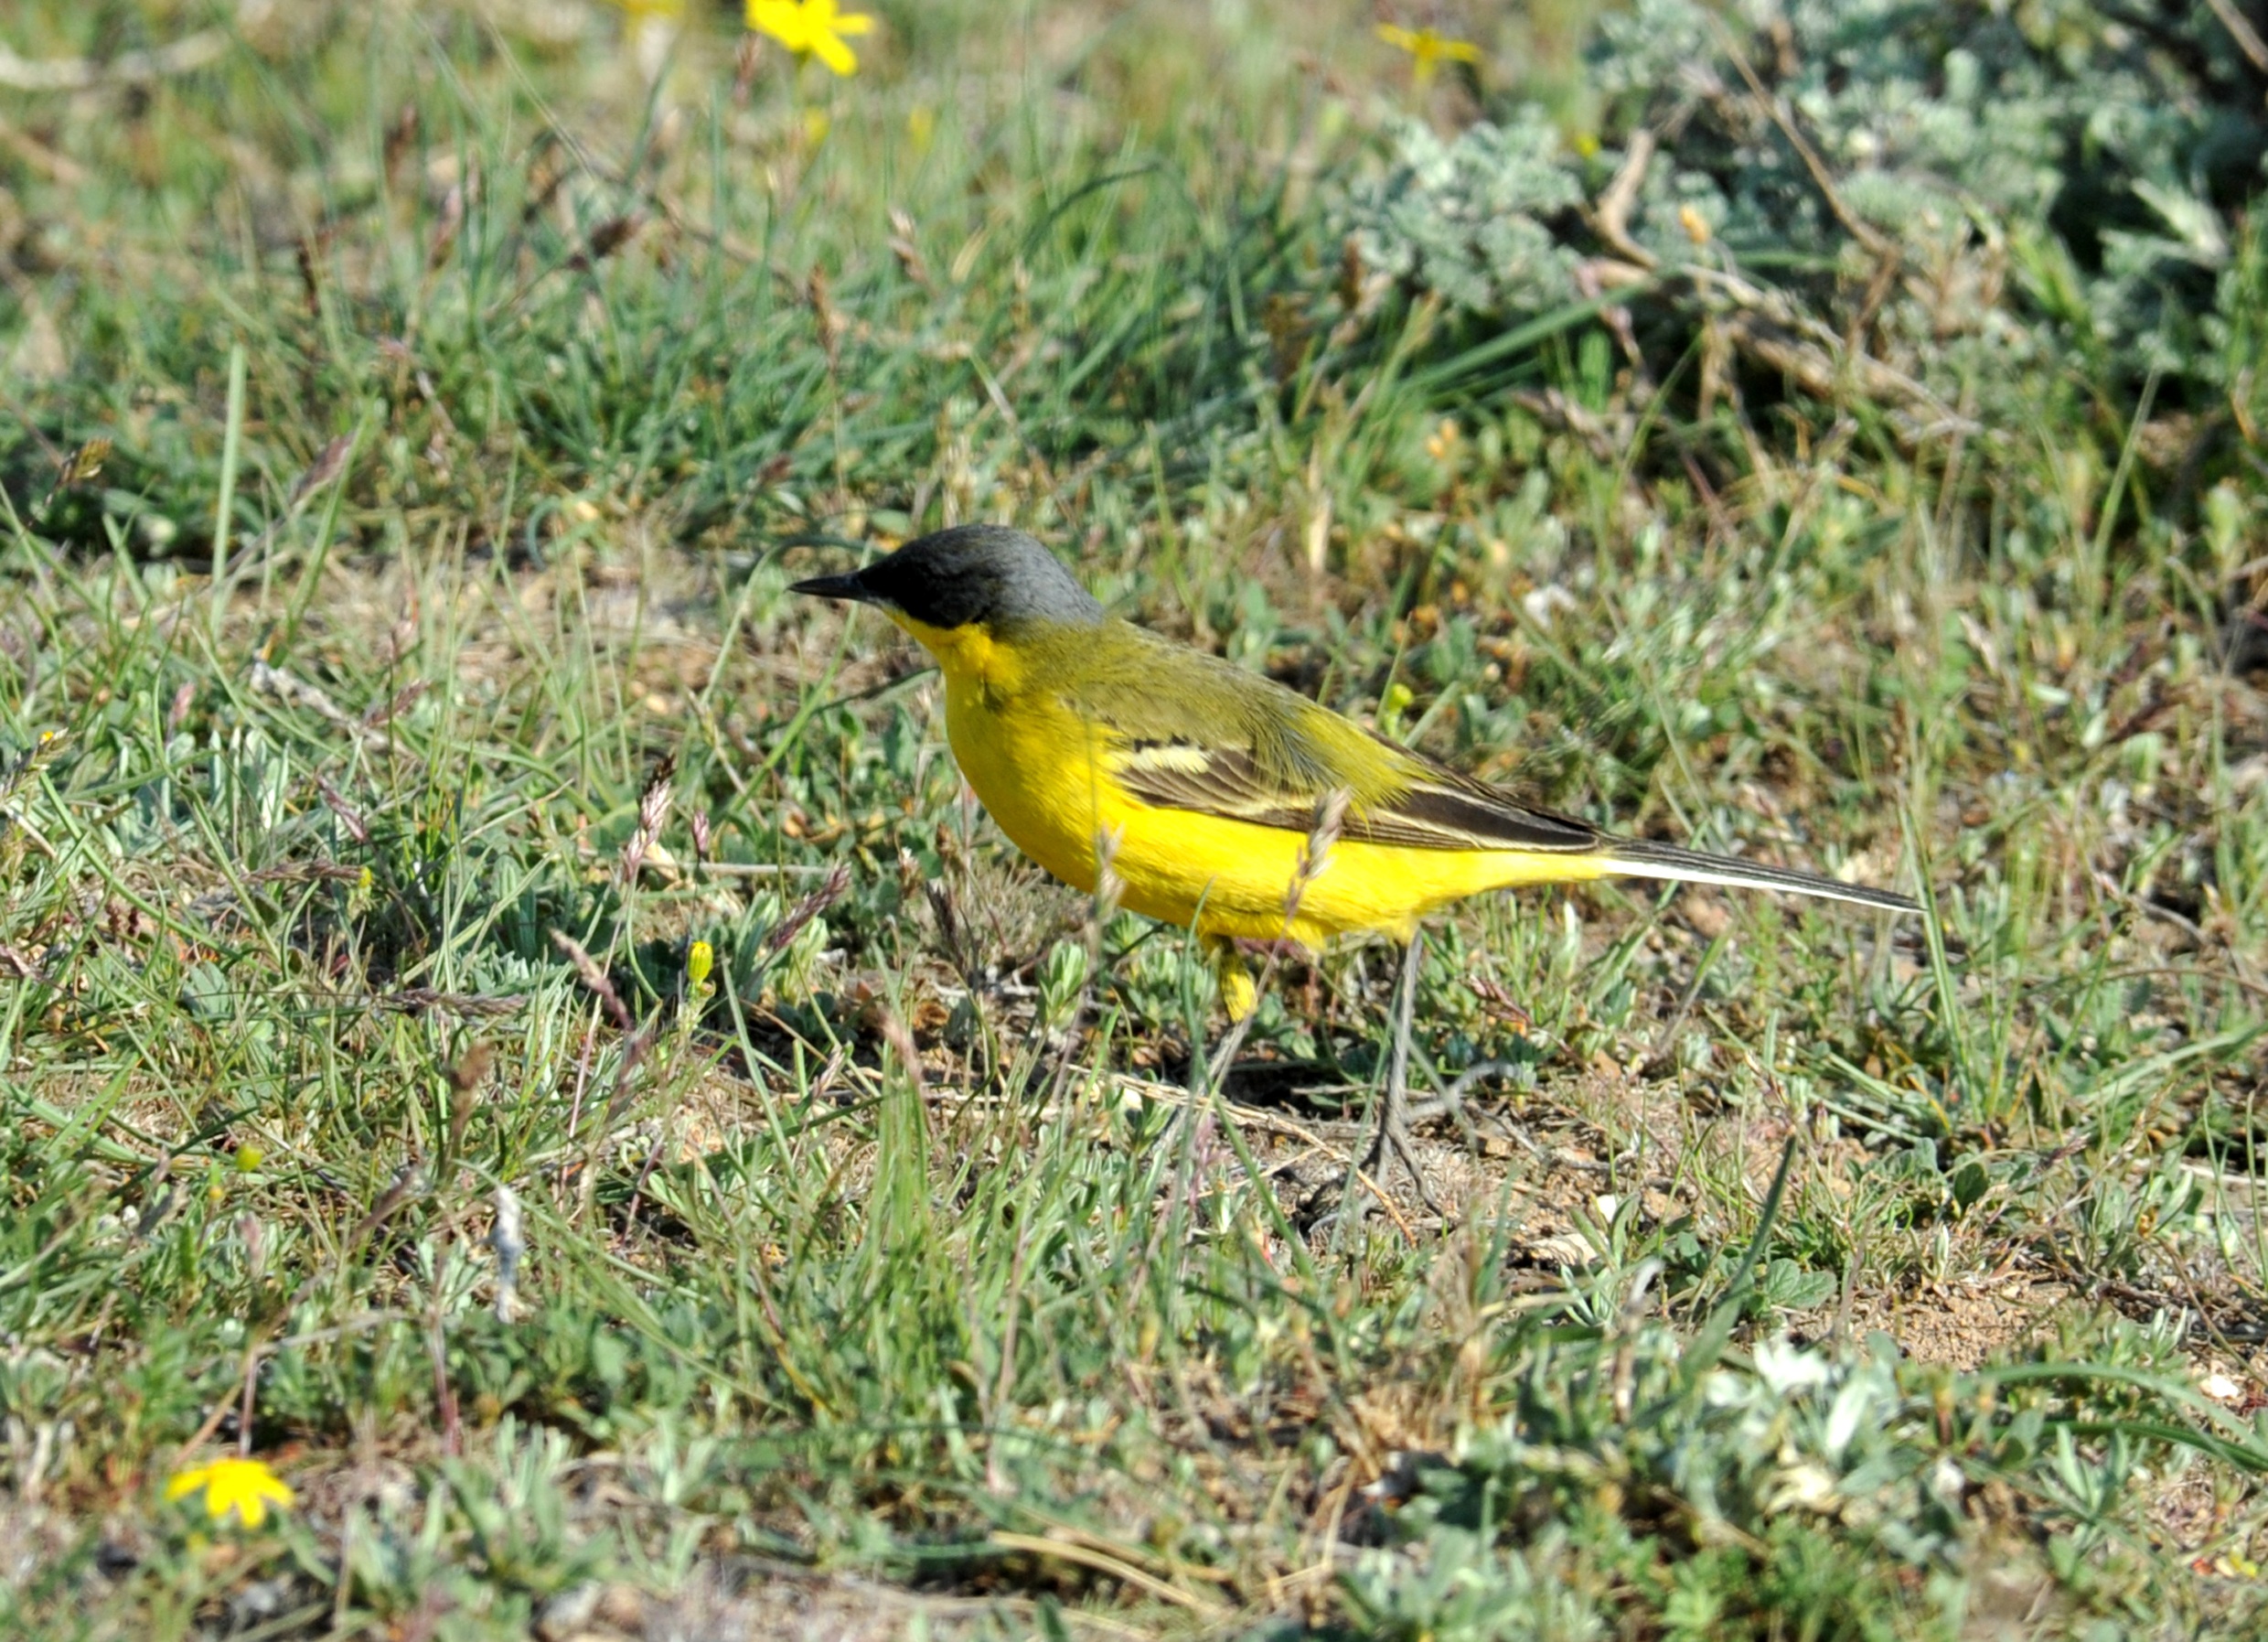
bird, ground, wildlife, beak, yellow, robin, fauna, friend, wild life, vertebrate, finch, blackbird, immigrant, old world flycatcher, perching bird, yellow sparrow, yellow tail taunting